Imran Khan (film actor)

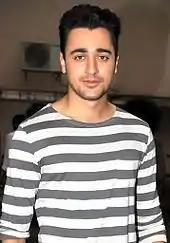
Khan at an endorsement photoshoot, 2013

Imran Khan's eyes and lips have been mentioned as his most distinctive physical features. In 2011, "Bombay Dost", India's first legal gay magazine, labelled him a "gay icon". The following year he was featured on "GQ India"s list of "Bollywood's 11 Best-Dressed Actors", which described his style sense: "grown and matured into an irresistible combination of goody-two-shoesness and an urbane sophistication."